Meteorological history of Hurricane Sandy

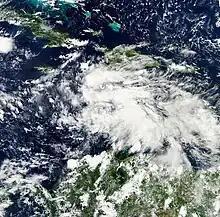
Sandy as a tropical disturbance on October 20

The origins of Hurricane Sandy trace back to a tropical wave that moved off the western coast of Africa and into the eastern Atlantic Ocean on October 11. As the wave tracked westward over subsequent days, it interacted with an upper-level trough over the Eastern Atlantic, resulting in the development of widespread shower and thunderstorm activity; however, strong wind shear prevented further development at the time. Increased convergence, likely as a result of Hurricane Rafael to the wave's west, hindered development as well. By October 18, numerous yet disorganized convective activity formed near the center of the disturbance despite moderate wind shear. Marked with an extended low pressure area, conditions were expected to gradually become more favorable for development. On October 20, following modest organization, the National Hurricane Center (NHC) assessed a high potential for it to become a tropical cyclone within 48 hours, tagging it "Invest 99L".